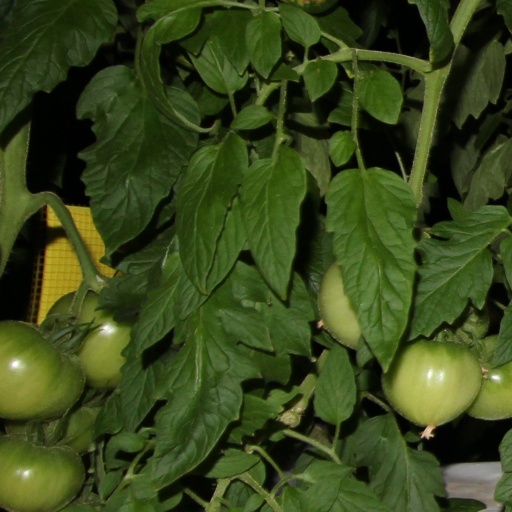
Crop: tomato